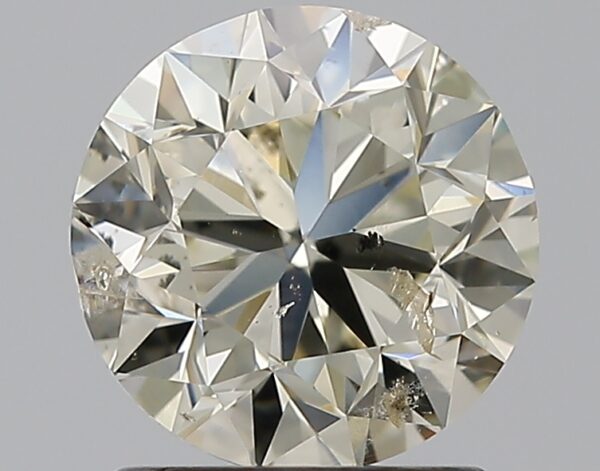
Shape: round
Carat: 1.51
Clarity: SI2
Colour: L
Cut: GD
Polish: EX
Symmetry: VG
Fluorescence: N
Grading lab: IGI
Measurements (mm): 7.07 x 7.02 x 4.63